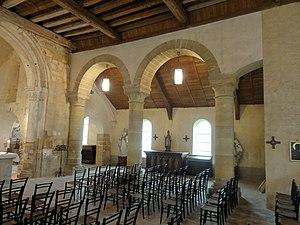
Intérieur de l'église - voir titre.
L'église Saint-Nicolas est une église catholique paroissiale située à Tessancourt-sur-Aubette, dans les Yvelines, en France. Elle remonte, pour ses parties les plus anciennes, au second quart du XIIᵉ siècle, et se compose alors d'une nef unique non voûtée ; d'une base de clocher voûtée d'arêtes et d'une abside à pans coupés voûtée en cul-de-four. La base du clocher se distingue par ses arcs-doubleaux en tiers-point, qui annoncent le style gothique, et contrastent avec les formes de voûtement typiquement romans et avec l'archaïsme de certains chapiteaux. Très peu d'absides du type de Tessancourt subsistent dans le Vexin, mais son architecture est extrêmement sobre. Vers le milieu du XIIᵉ siècle, la nef est agrandie par l'adjonction de bas-côtés au nord et au sud, mais le début du bas-côté sud n'est jamais construit, et une fenêtre romane subsiste au sud de la nef, dans la deuxième travée. Le clocher roman paraît également inachevé : il semble lui manquer un étage octogonal. L'étage de beffroi manque de grâce, et la flèche octogonale en pierre est trapue. Initialement le clocher était libre au nord et au sud.